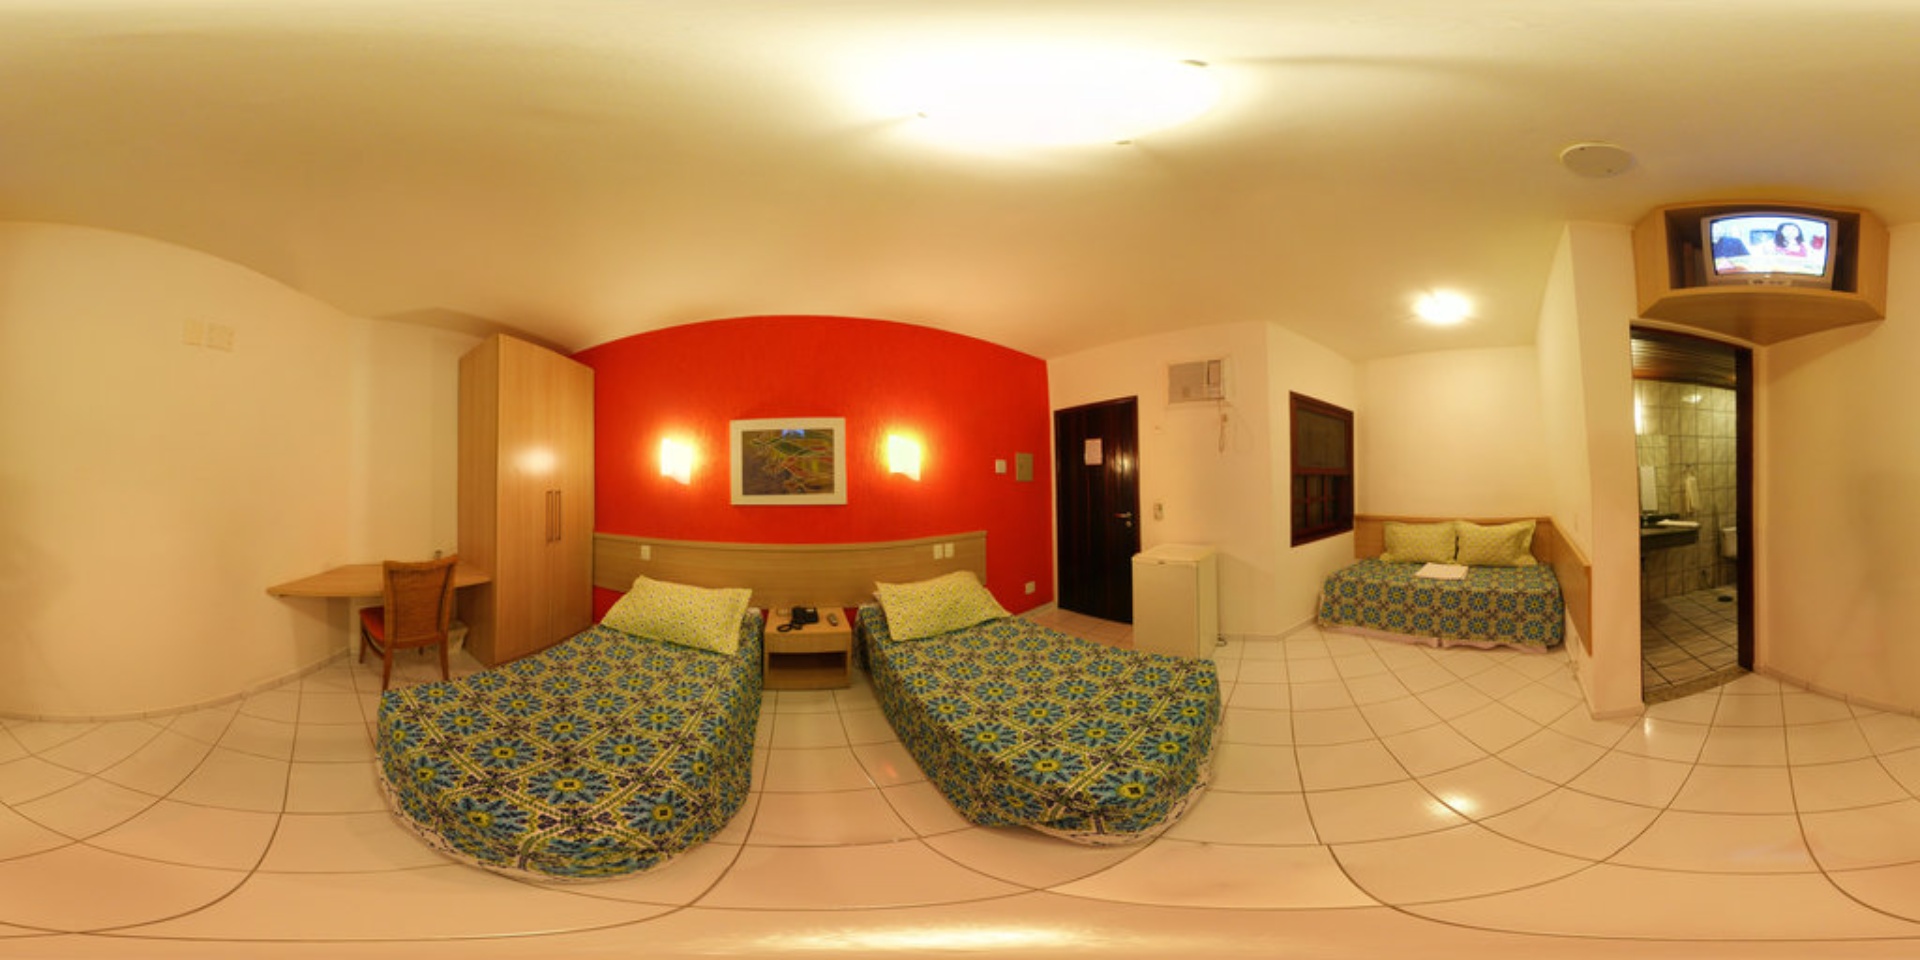
Referred object: the tall wooden wardrobe beside the bed

Referred object: the small wall-mounted television

Referred object: the bedside table between the two beds